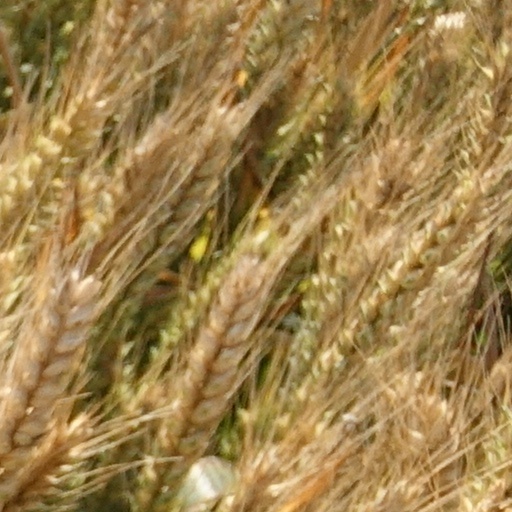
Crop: wheat